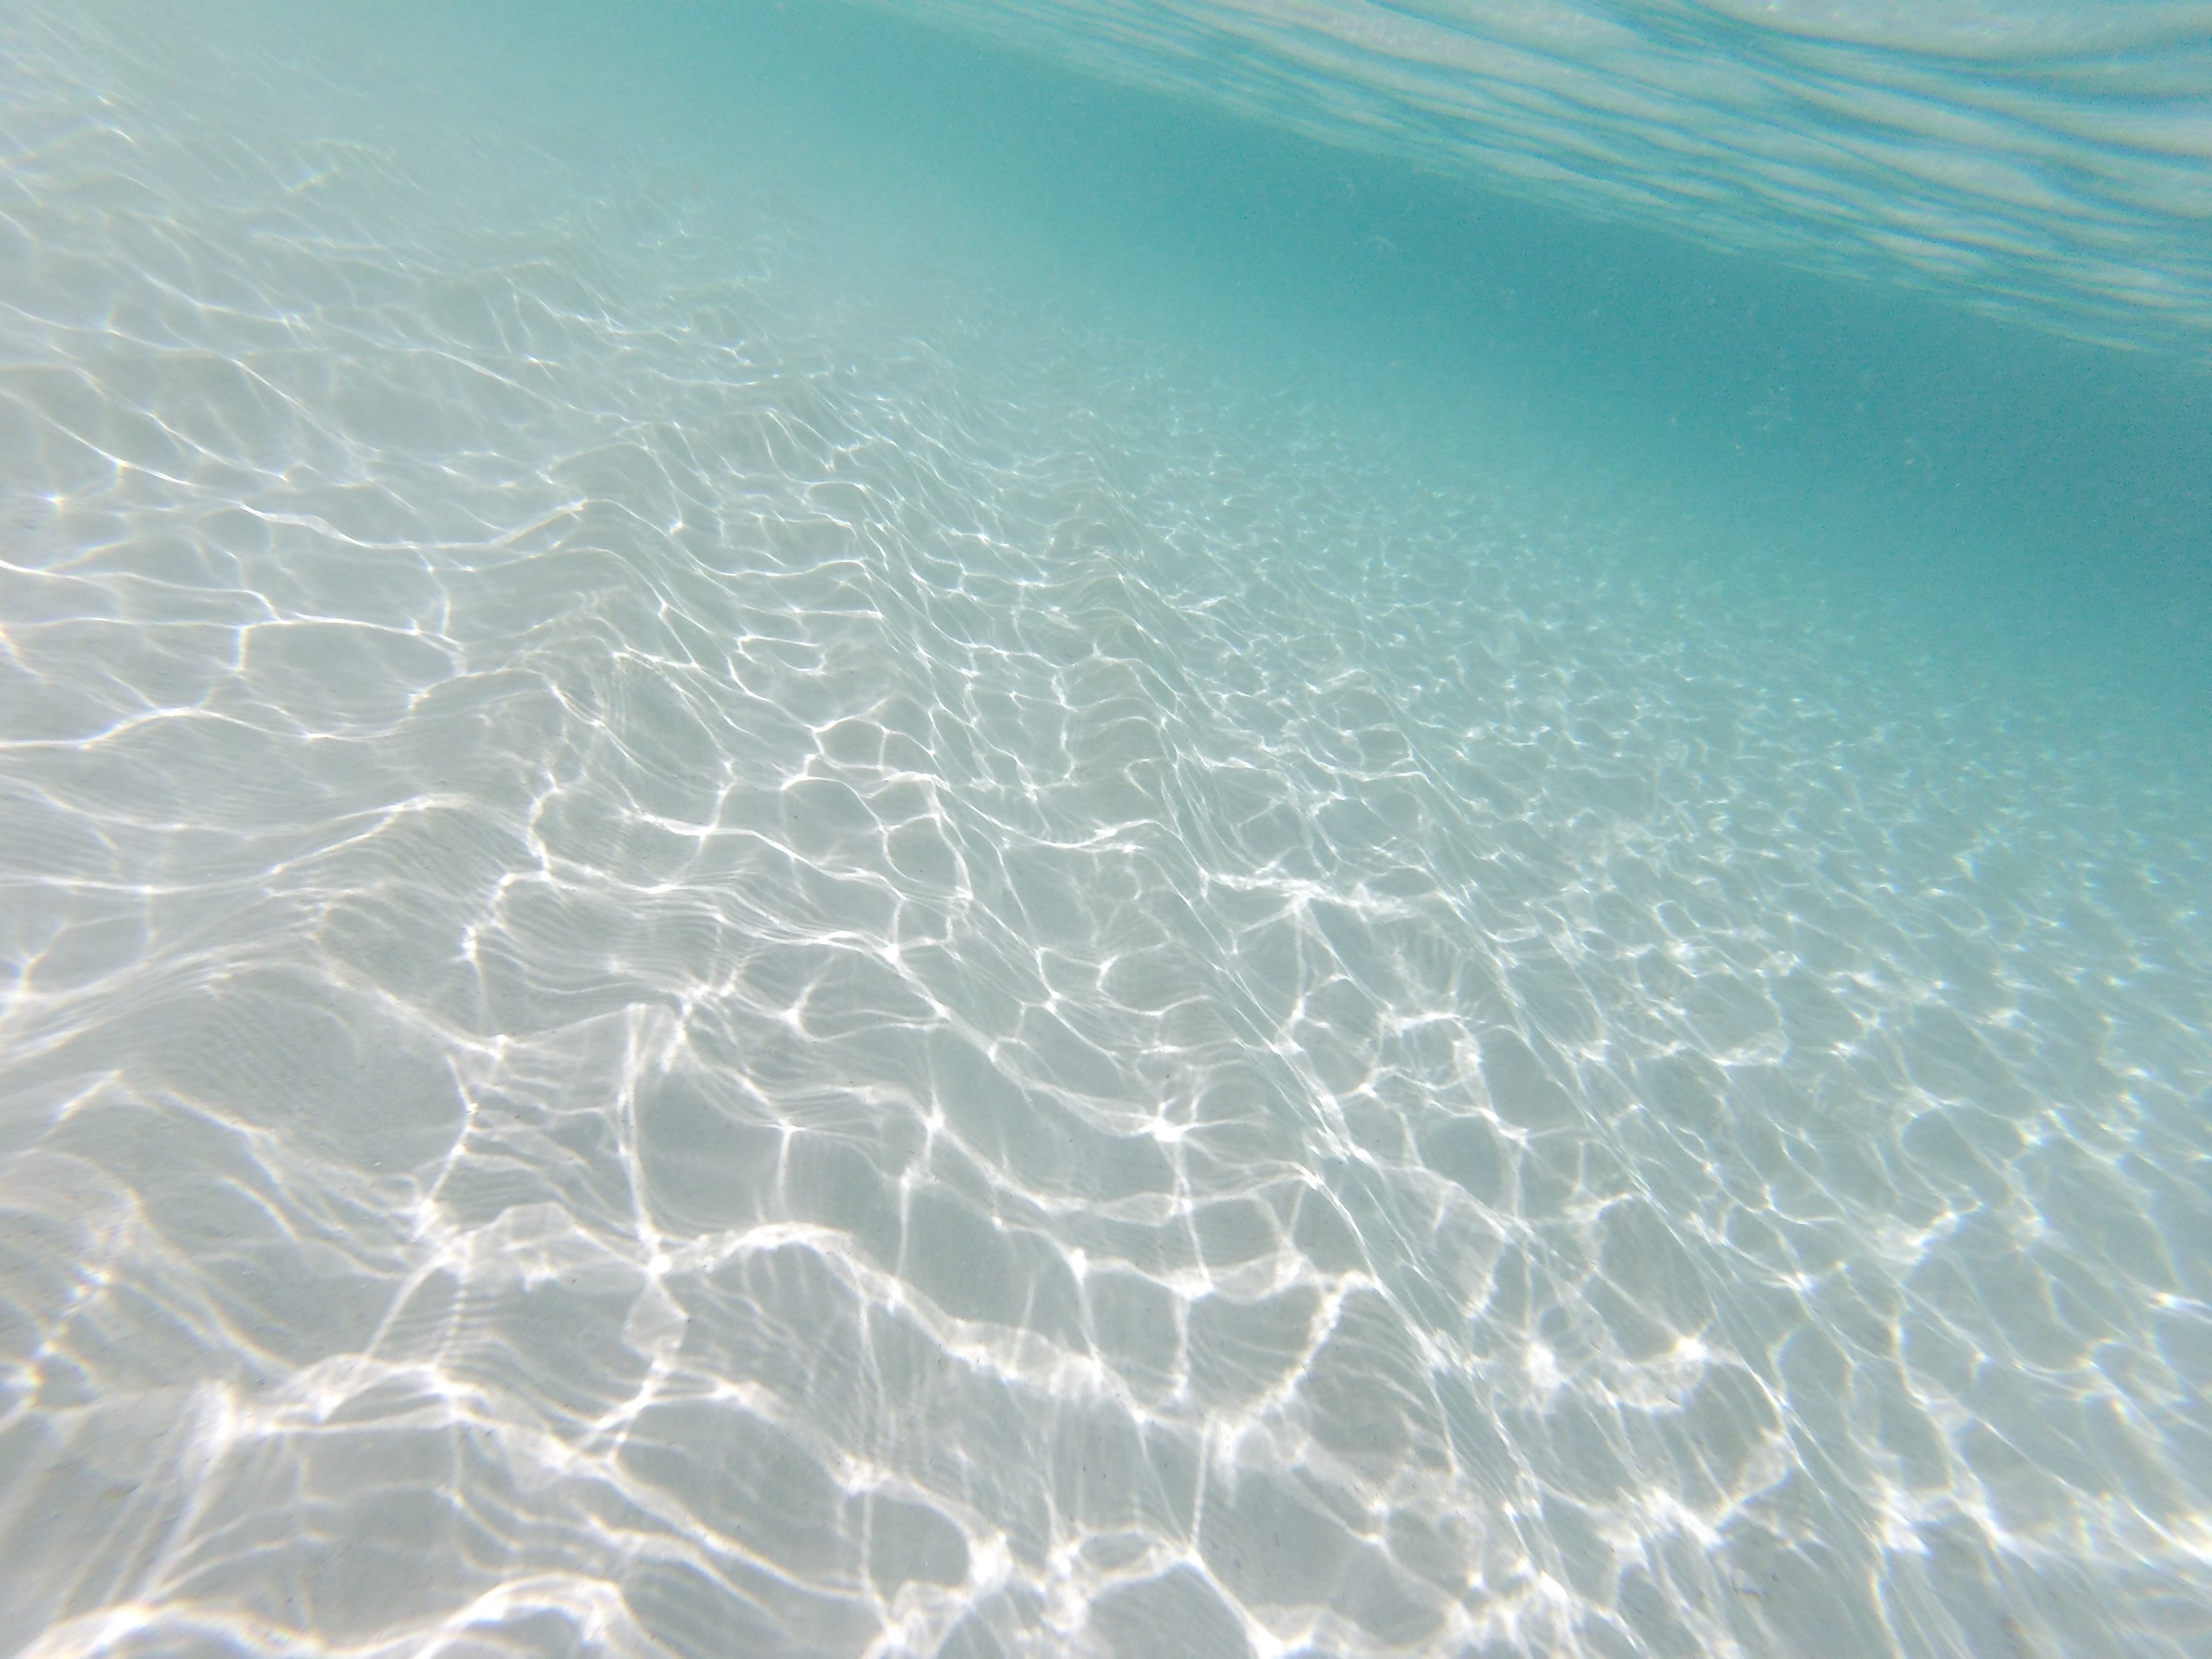
sea, coast, sand, ocean, horizon, sunlight, wave, clear, underwater, transparent, shallow, wind wave